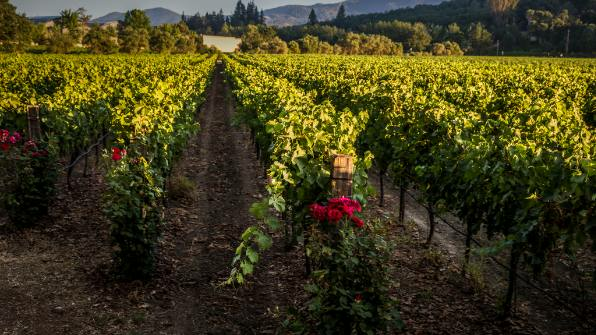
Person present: No